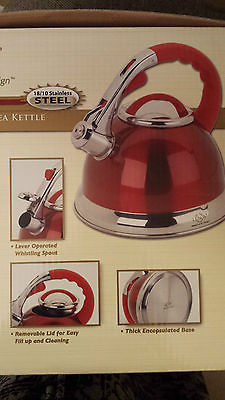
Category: kettle